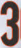
Number: 3